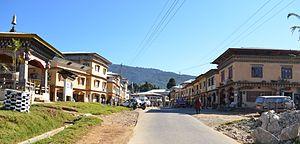
Damphu est le siège administratif et la capitale du dzongkhag de Tsirang, au Bhoutan. Il est situé sur la route nord-sud reliant Wangdue Phodrang à Sarpang et Gelephu à la frontière avec l'Inde. Il contient le Tsirang Dzong.